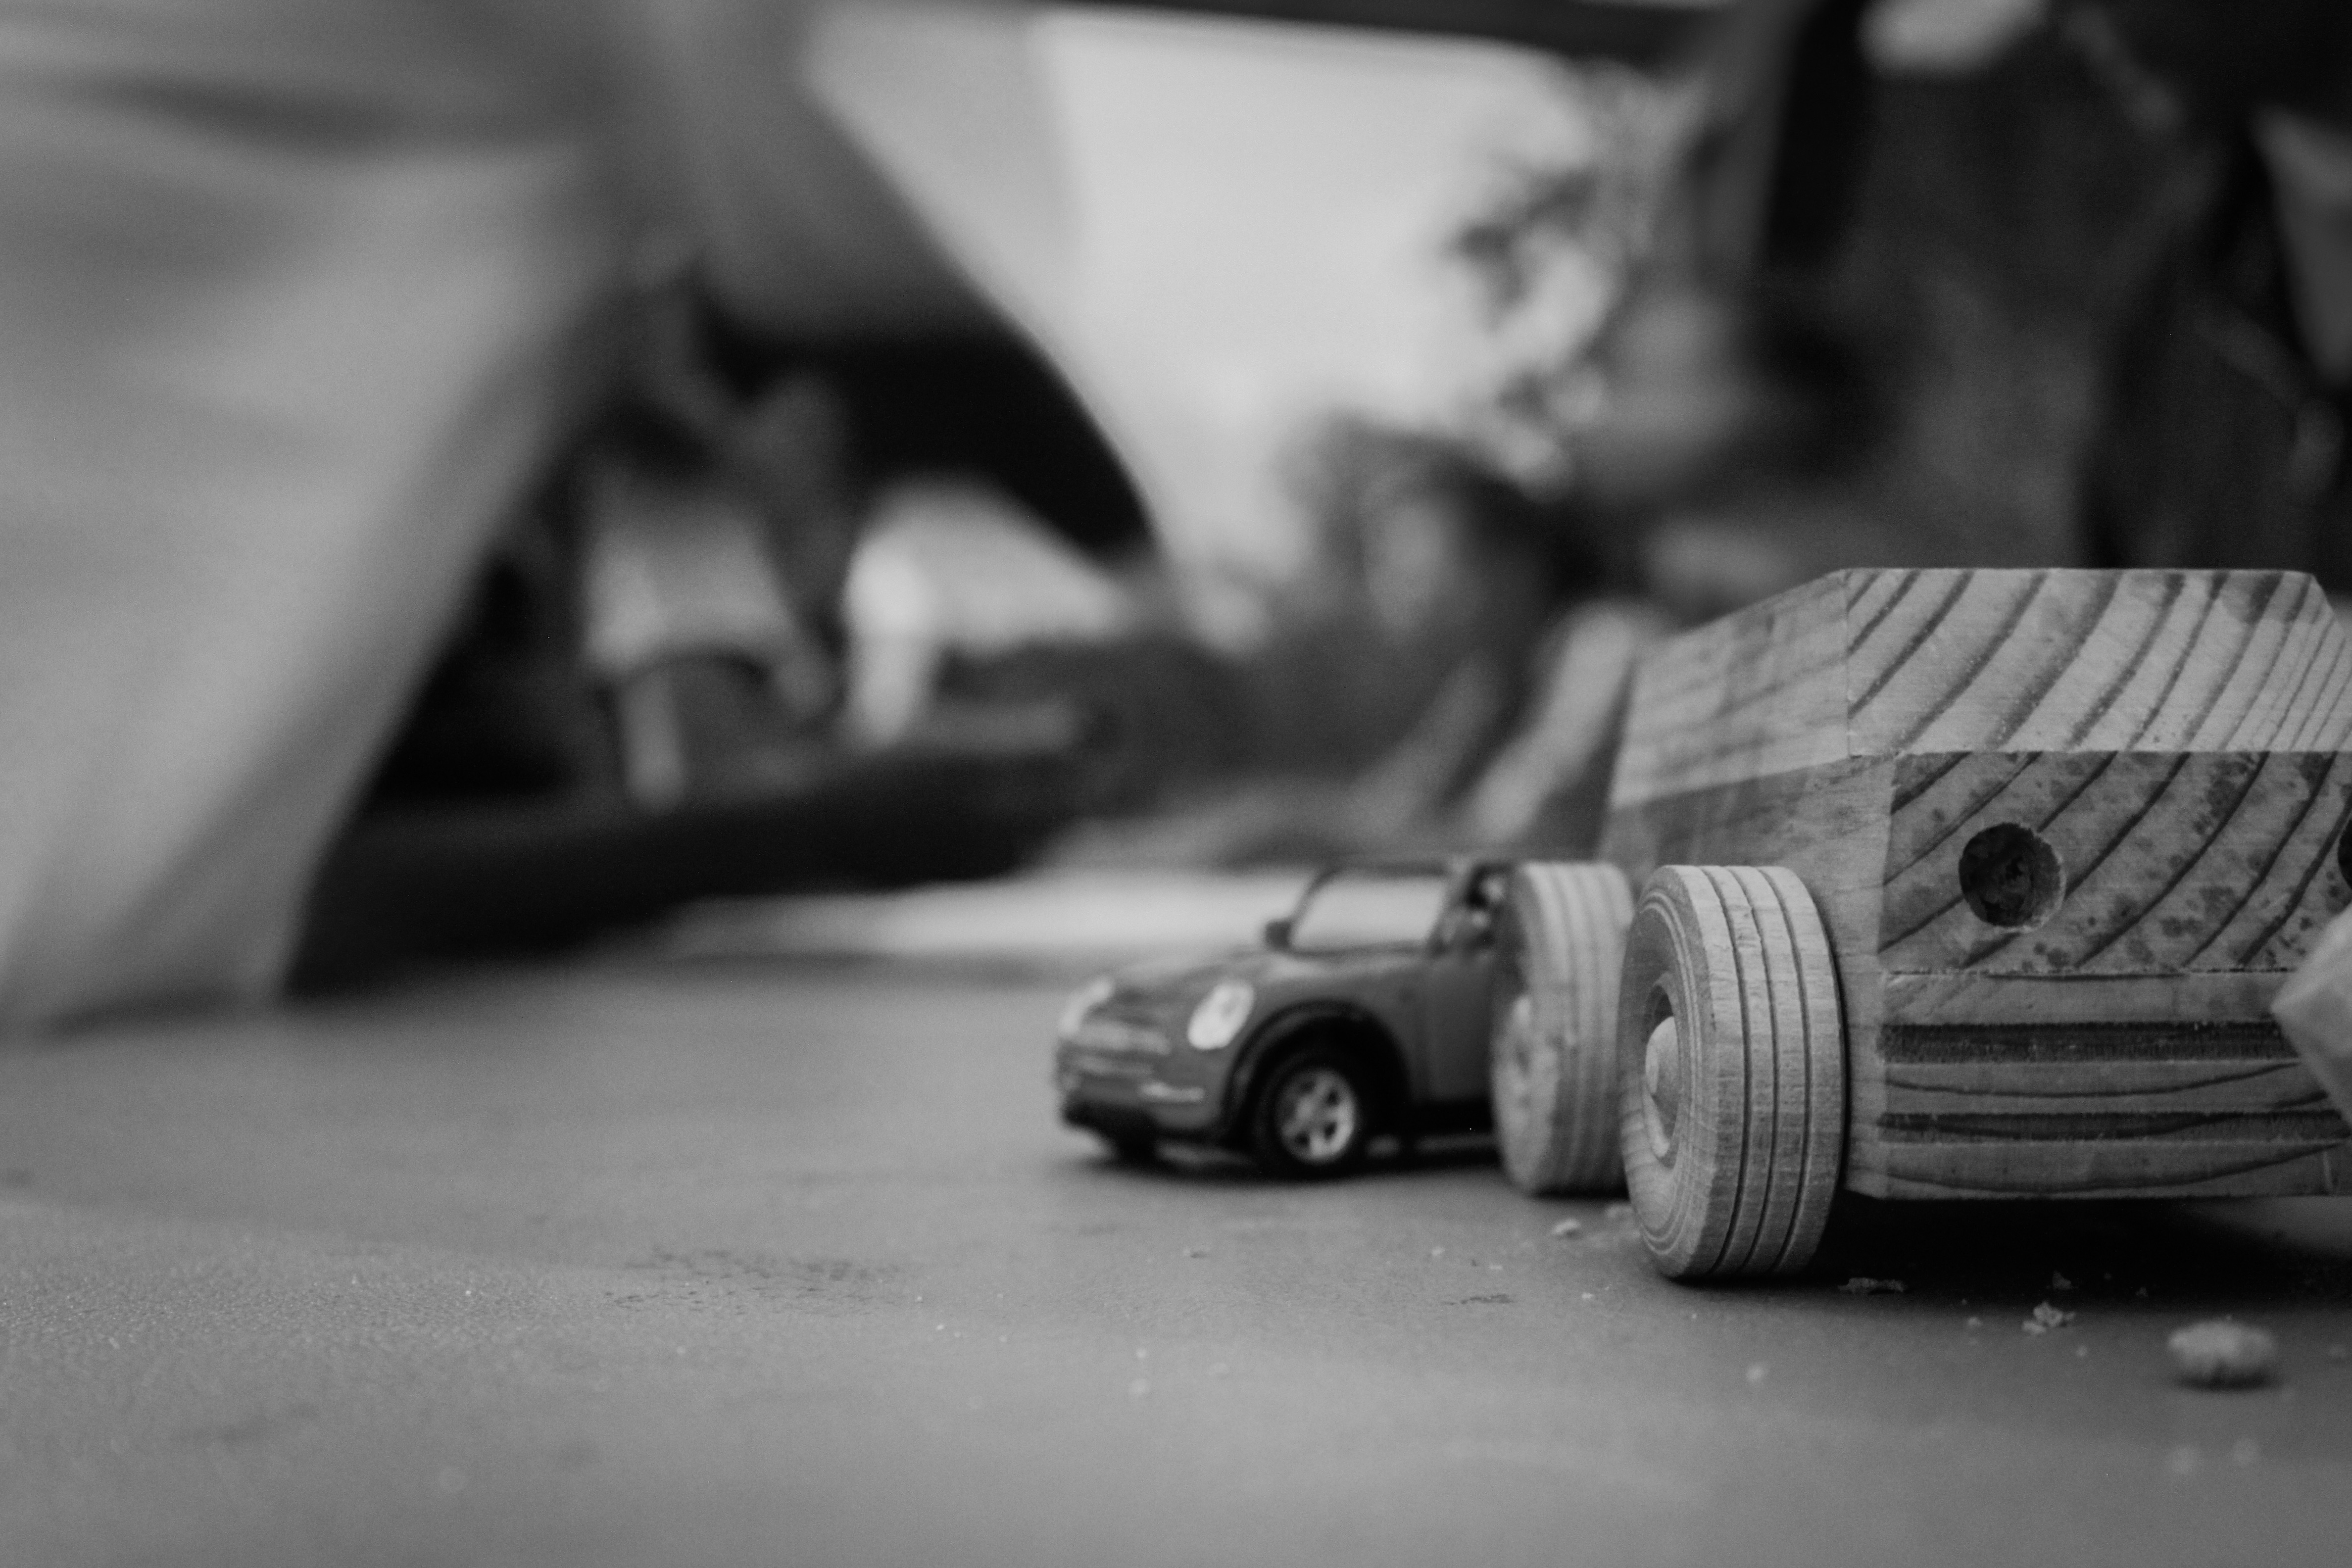
black and white, white, photography, black, monochrome, reflex camera, photograph, monochrome photography, digital slr, single lens reflex camera